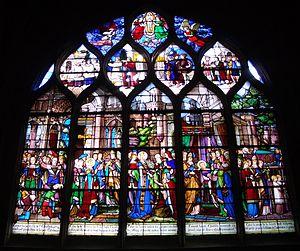
Vitrail de Didion (1866) relatant la vie de Ste Clotilde dans l'église Notre-Dame des Andelys (Les vitraux de Haute-Normandie, Éditions du CNRS, Paris 2001, p. 101, ISBN 2-271-05548-2)
La collégiale Notre-Dame des Andelys est une église située aux Andelys, dans le département de l'Eure, la région Normandie et le diocèse d'Évreux. Construite en 1225 sur les ruines d'une abbaye de femmes fondée en 511 par sainte Clotilde, épouse de Clovis Iᵉʳ, c'est la plus ancienne fondation de monastère attestée en Haute Normandie.